Battle of Verdun

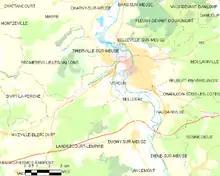

In 1903, Douaumont was equipped with a new concrete bunker, containing two 75 mm field guns to cover the south-western approach and the defensive works along the ridge to . More guns were added from 1903 to 1913 in four retractable steel turrets. The guns could rotate for all-round defence and two smaller versions, at the north-eastern and north-western corners of the fort, housed twin Hotchkiss machine-guns. On the east side of the fort, an armoured turret with a gun faced north and north-east and another housed twin at the north end, to cover the intervals between the neighbouring forts.